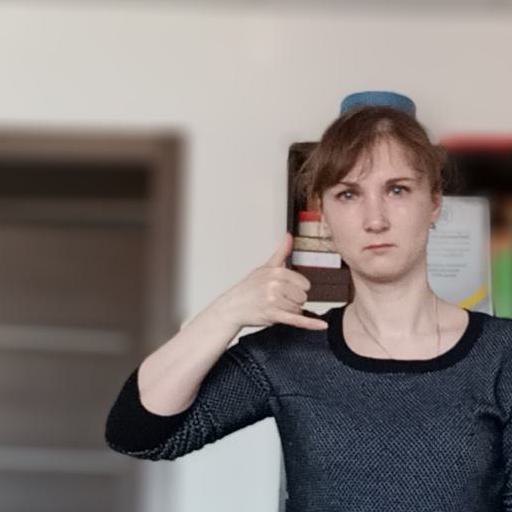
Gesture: call